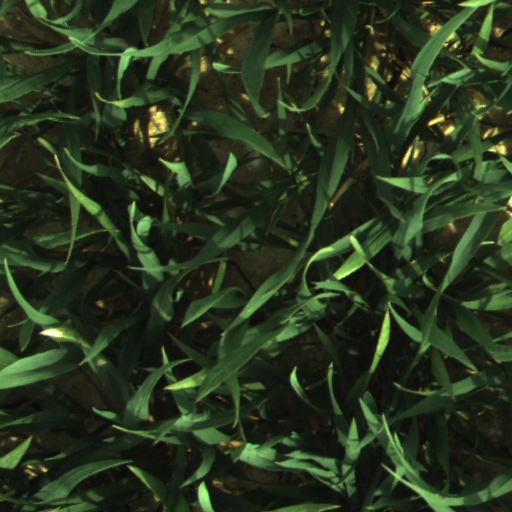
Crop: wheat